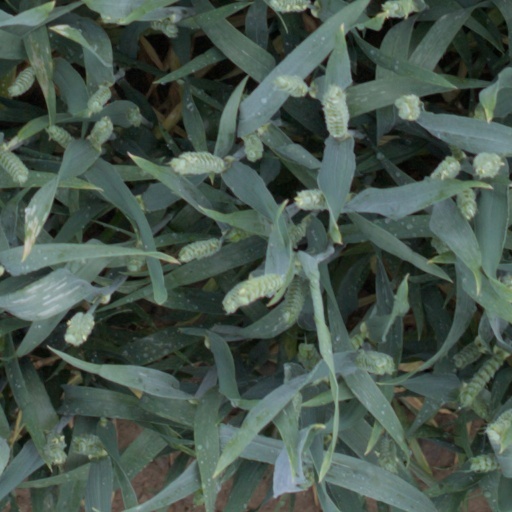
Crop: wheat